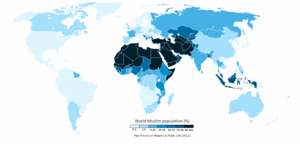
Selon le Pew Research Center en 2010, 49 pays ont une majorité de population musulmane. Les pays qui comptent le plus de musulmans sont l'Indonésie, qui abrite 12,7 % des musulmans du monde, suivi du Pakistan, de l'Inde et du Bangladesh. Seuls 20 % des musulmans vivent dans des pays arabes.